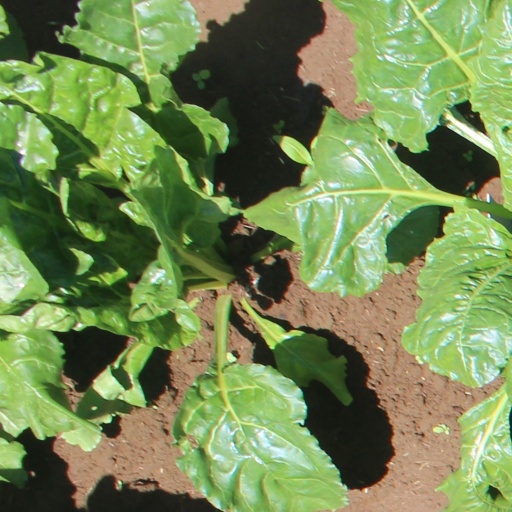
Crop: sugar beet